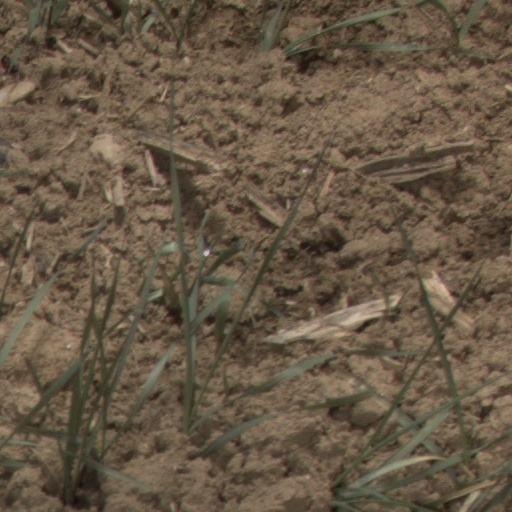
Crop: wheat